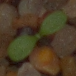
Label: shepherds_purse